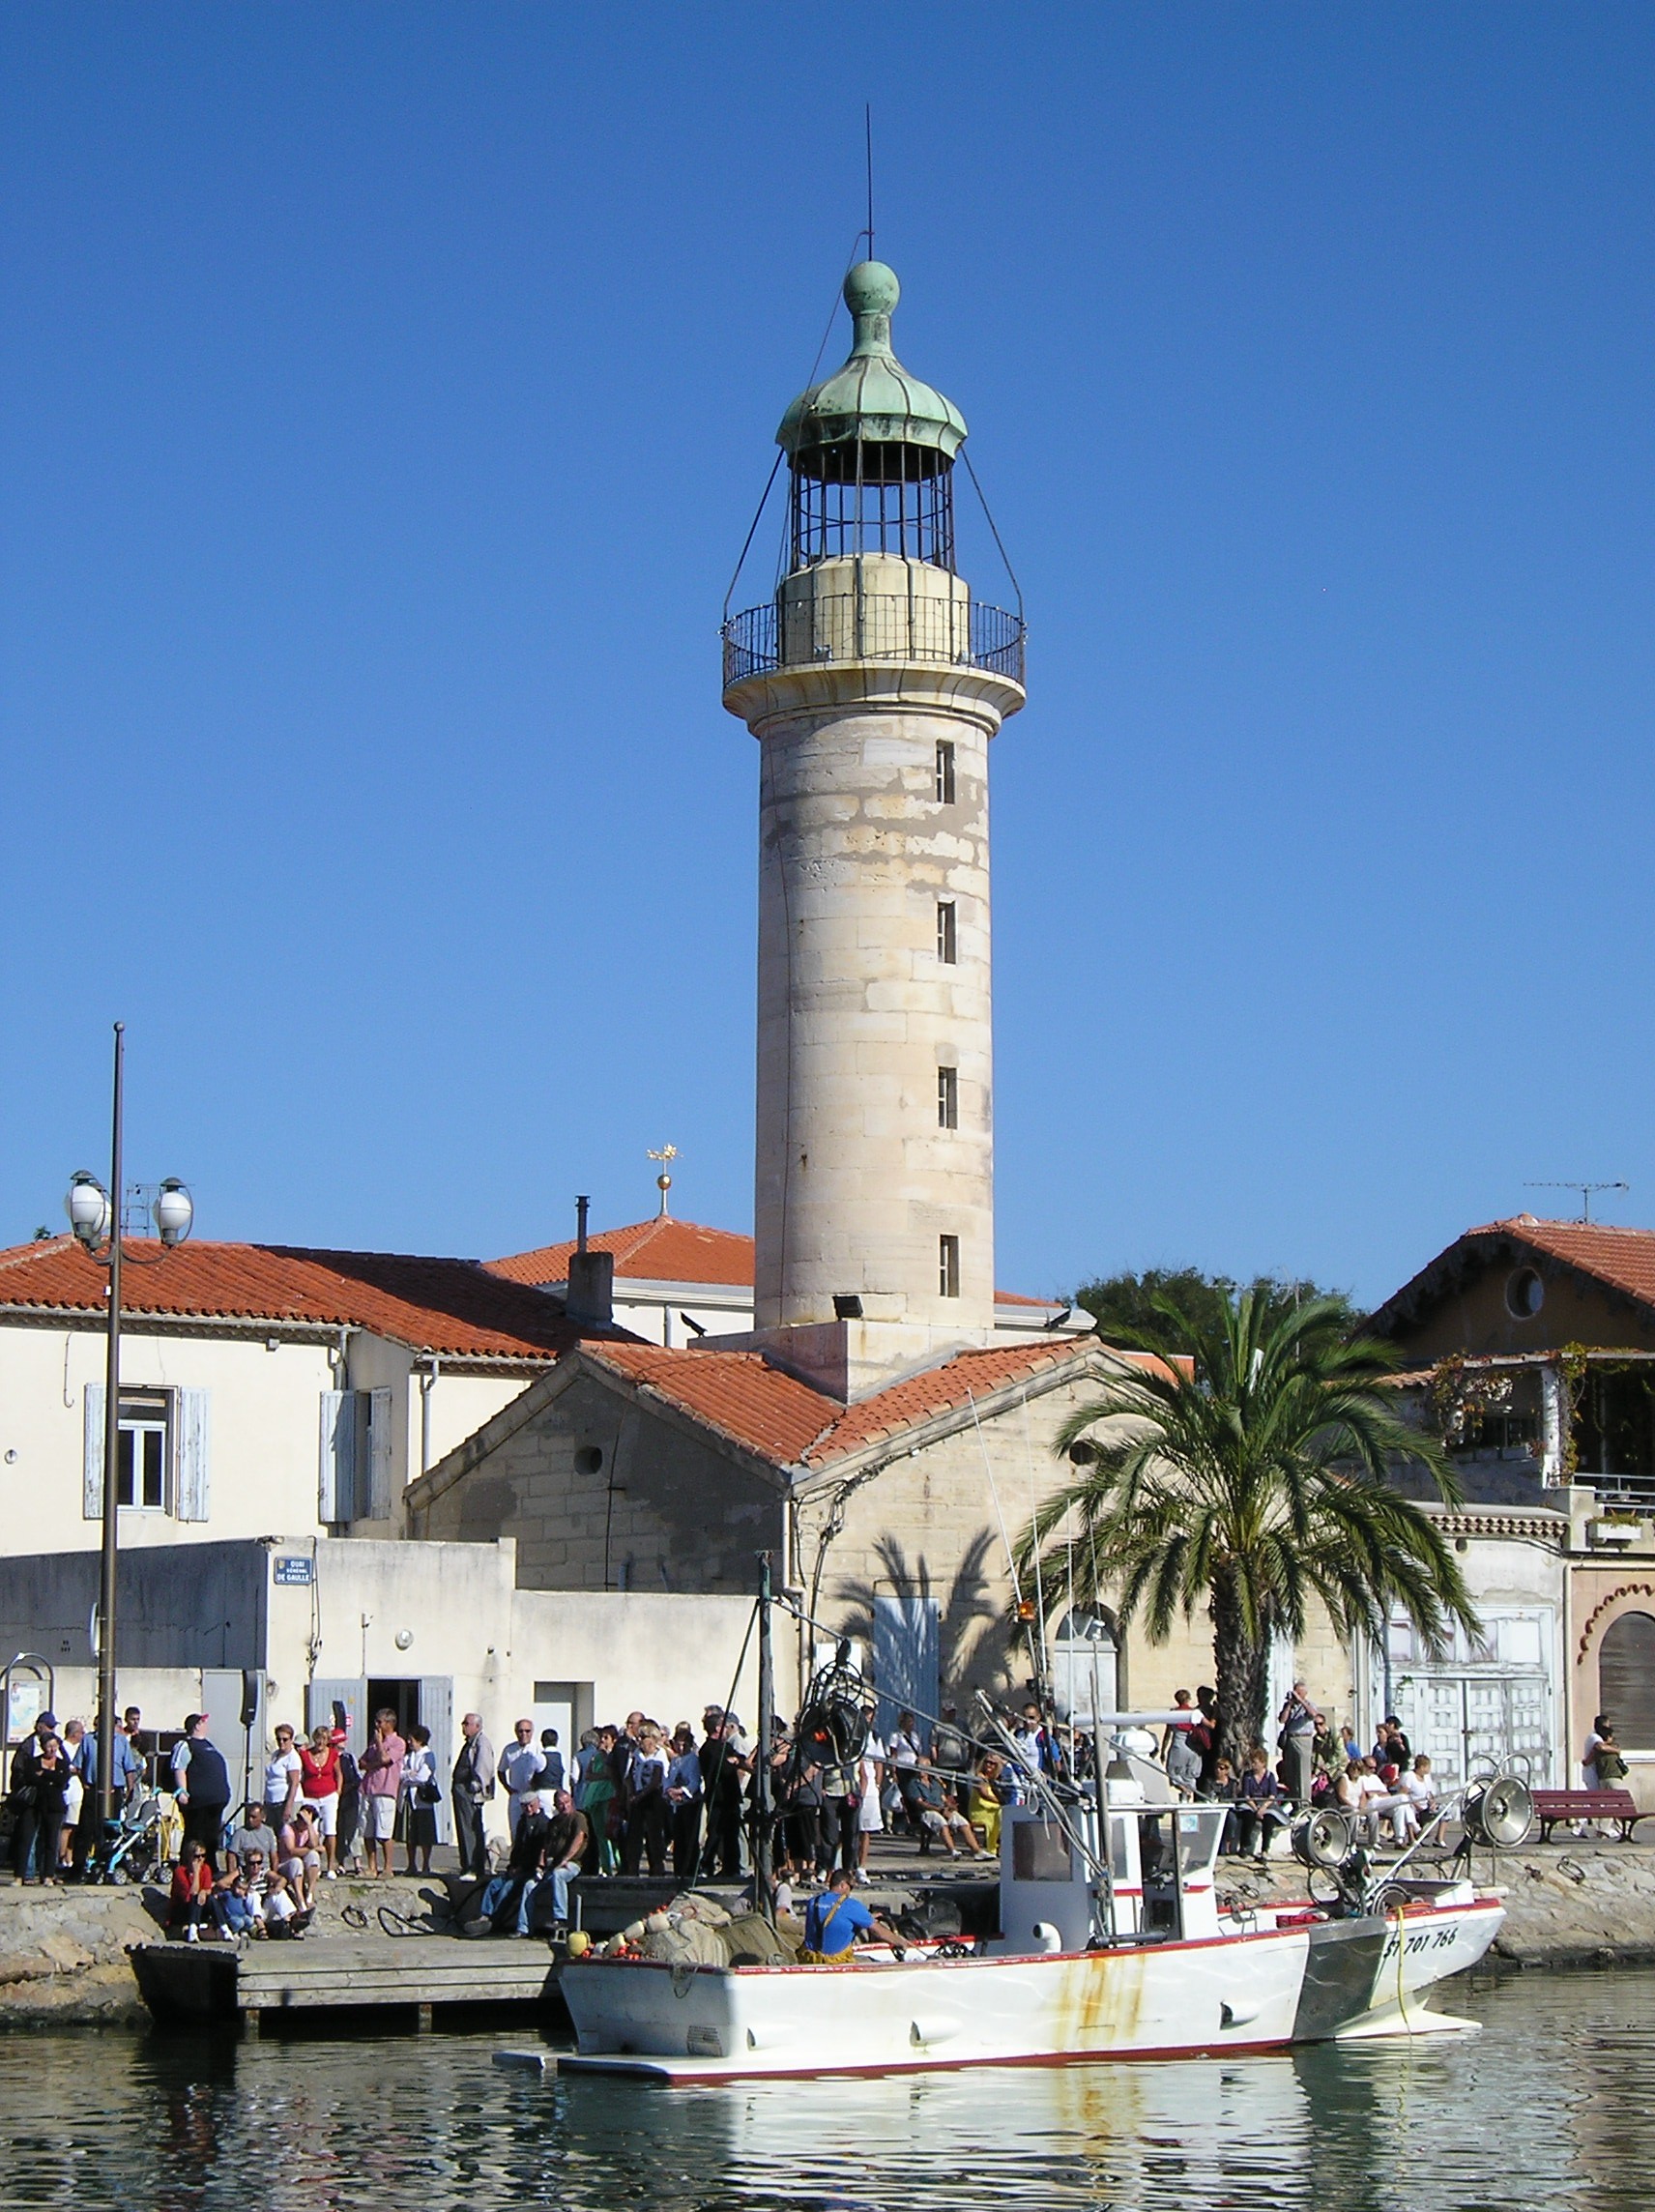
sea, lighthouse, vehicle, tower, waterway, camargue, grau du roi, feast of the brandade